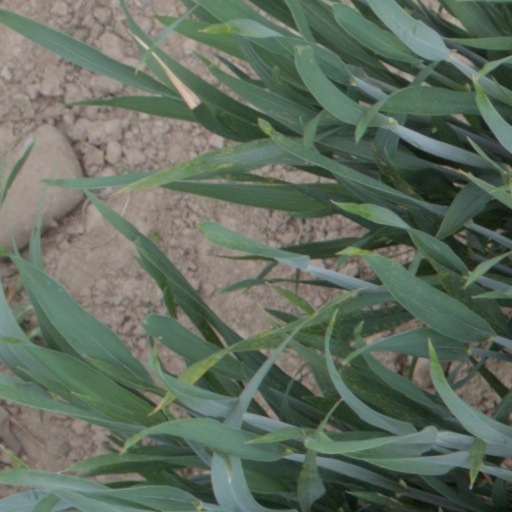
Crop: wheat